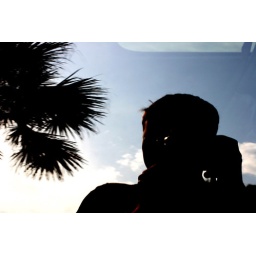
Palms, sky in car window.